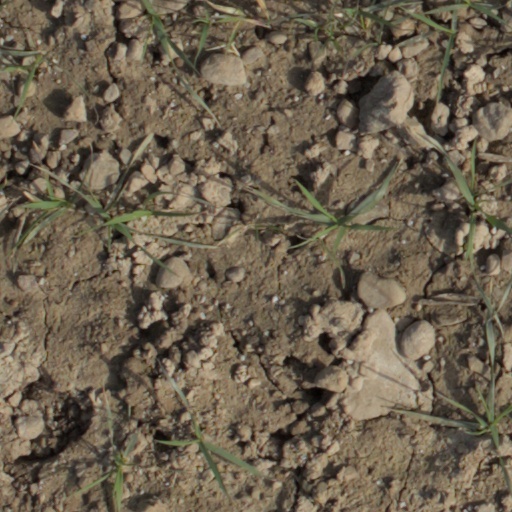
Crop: wheat